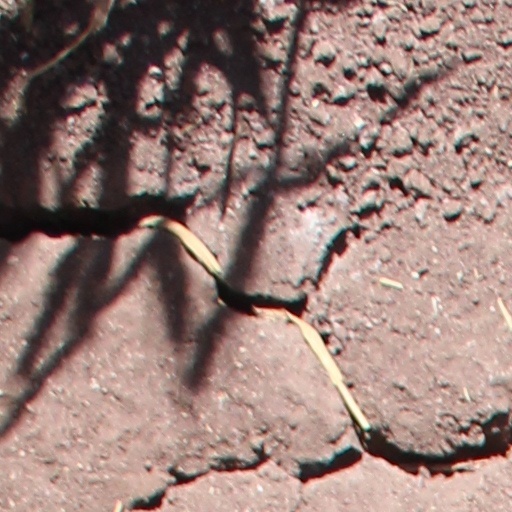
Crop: wheat